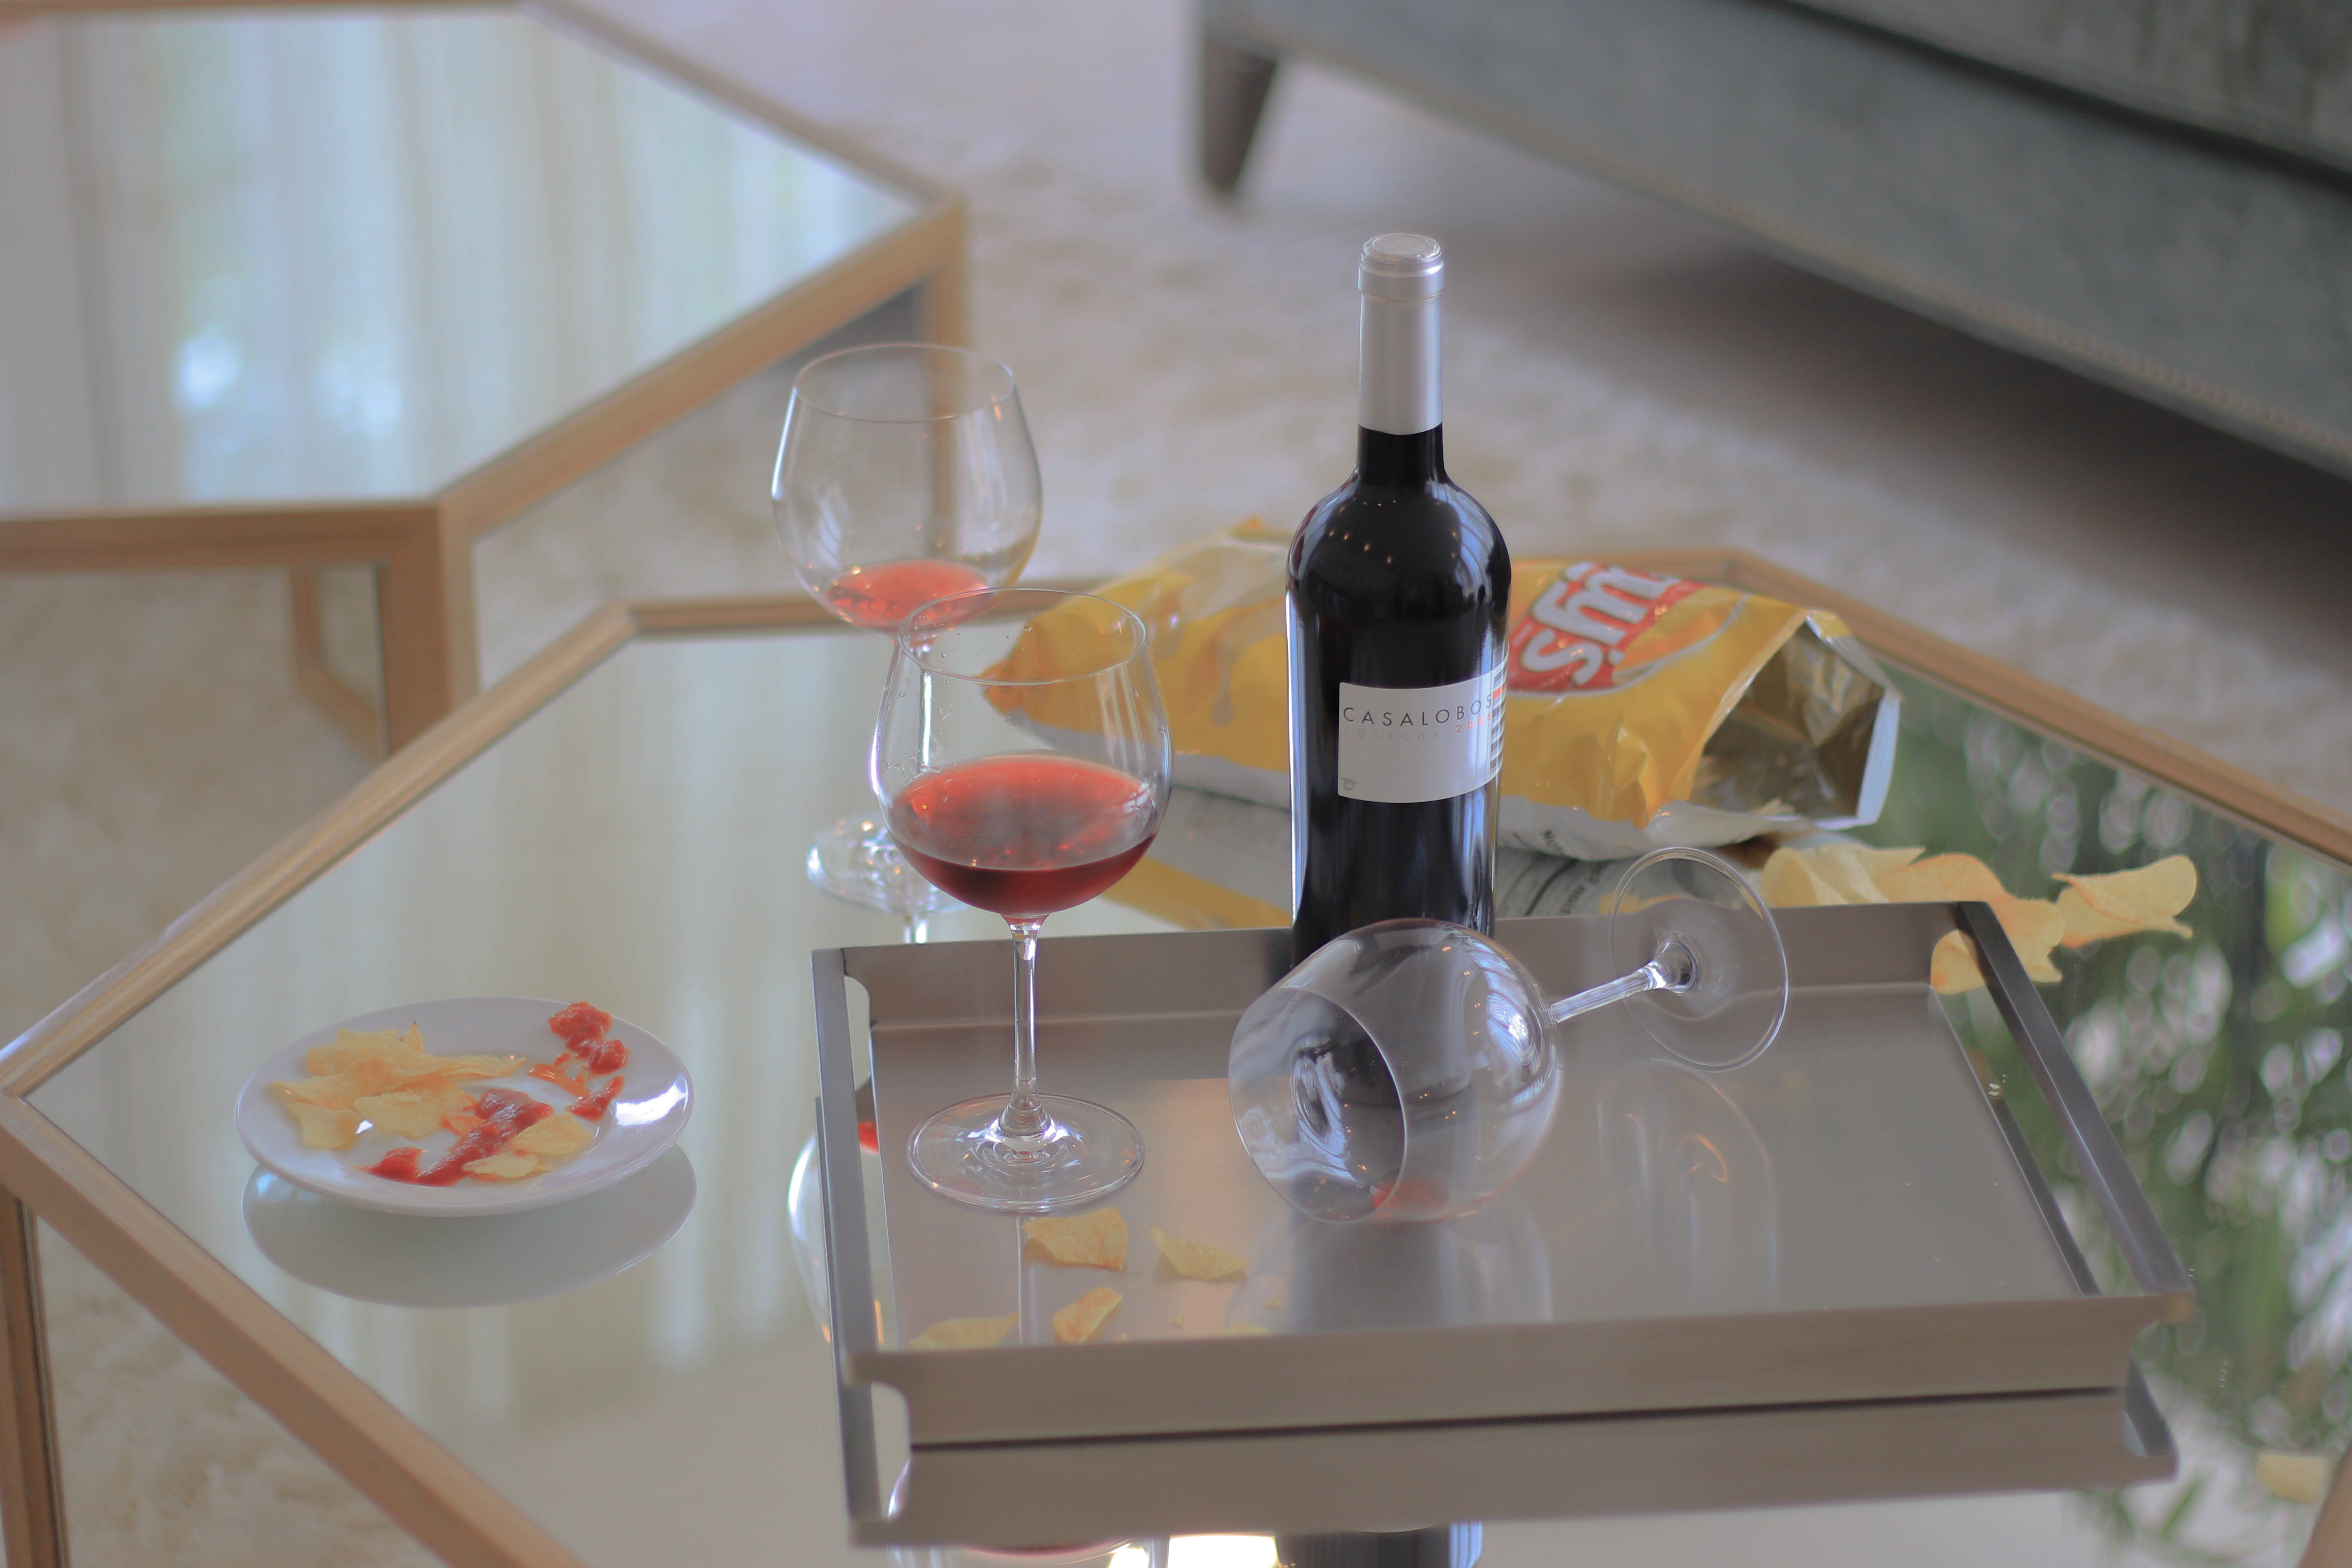
table, glass, restaurant, meal, kitchen, room